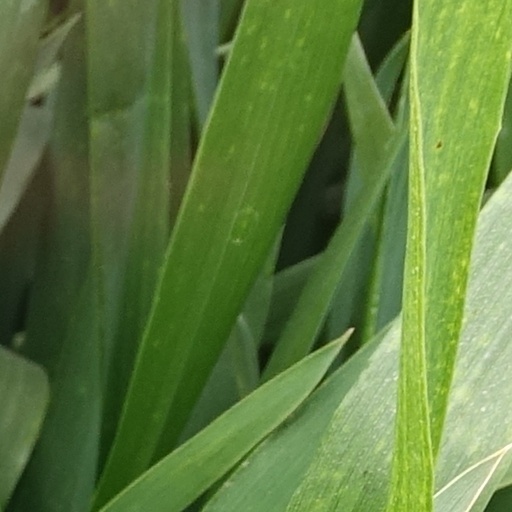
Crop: wheat